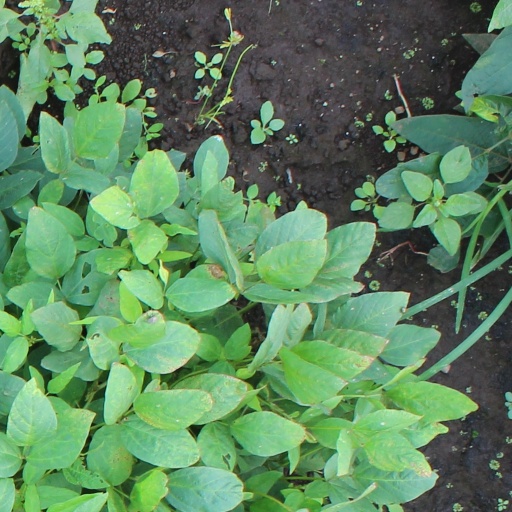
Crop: soybean